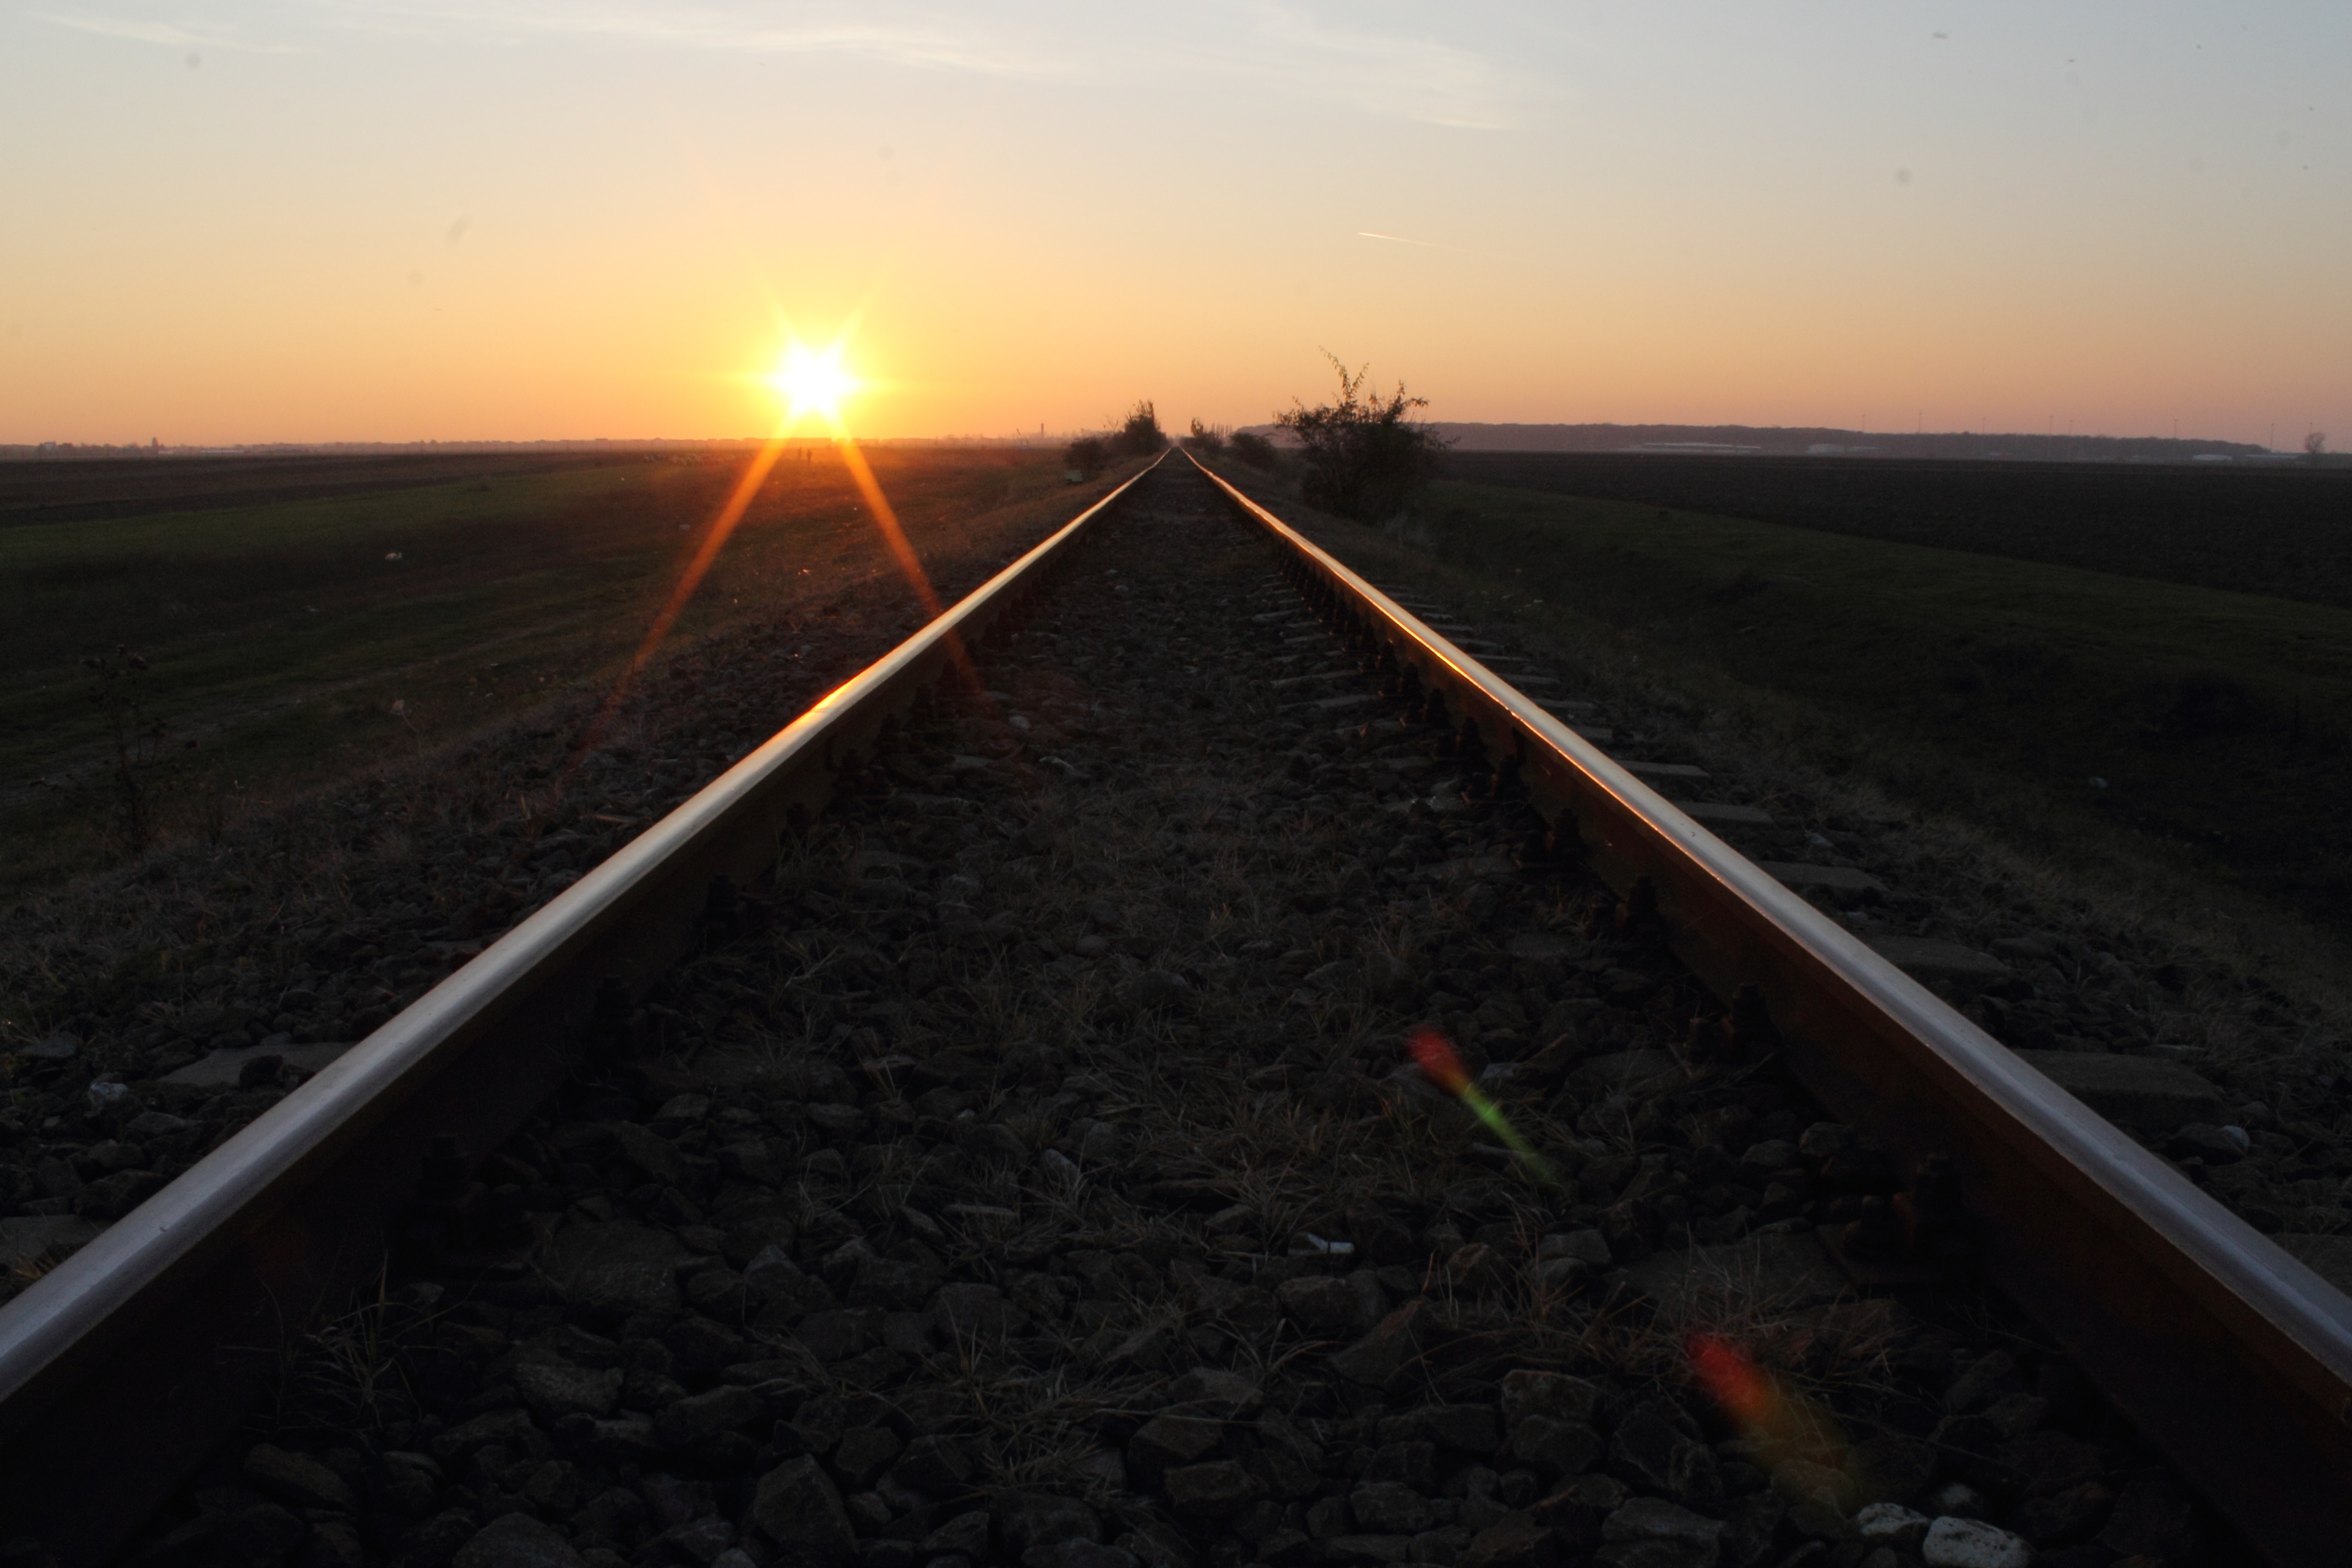
horizon, track, sunrise, sunset, road, field, sunlight, morning, highway, dawn, dusk, transport, evening, vehicle